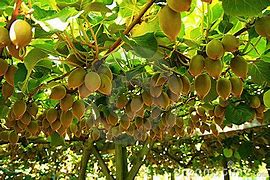
Label: Kiwi